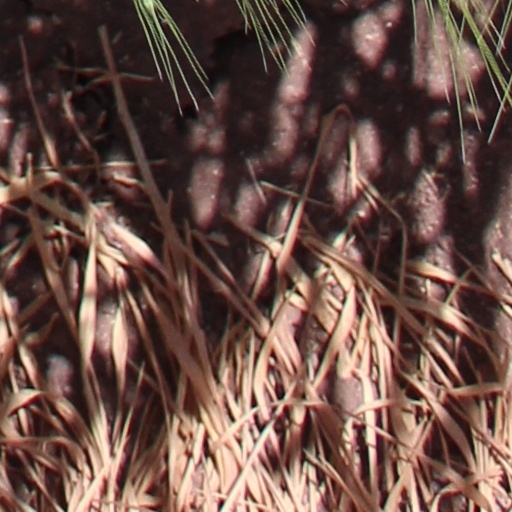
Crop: wheat